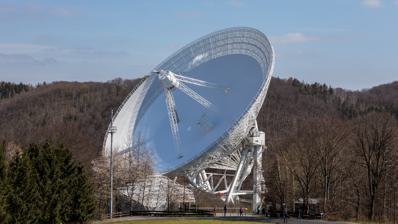
Building: Effelsberg 100-m Radio Telescope
Country: Germany
Year built: 1971
Radio telescope in Bad Münstereifel, Germany Effelsberg 100-m Radio Telescope Part of European VLBI Network Location(s) Effelsberg, Bad Münstereifel , Euskirchen , Cologne , North Rhine-Westphalia , Germany Coordinates 50°31′29″N 6°52′58″E / 50.5247°N 6.8828°E / 50.5247; 6.8828 Organization Max Planck Institute for Radio Astronomy Altitude 319 m (1,047 ft) Wavelength 408, 86,000 MHz (73.48, 0.35 cm) Built 1968–1971 ( 1968–1971 ) Telescope style radio telescope Diameter 100 m (328 ft 1 in) Collecting area 7,850 m 2 (84,500 sq ft) Focal length 30 m (98 ft 5 in) Website www .mpifr-bonn .mpg .de /en /effelsberg Location of Effelsberg 100-m Radio Telescope Related media on Commons The Effelsberg 100-m Radio Telescope is a radio telescope in the Ahr Hills (part of the Eifel ) in Bad Münstereifel , Germany . Inaugurated in 1972, for 29 years the Effelsberg Radio Telescope was the largest fully steerable radio telescope on Earth, surpassing the Lovell Telescope in the UK. In 2000, it was surpassed by the Green Bank Observatory 's Robert C. Byrd Green Bank Telescope in Green Bank , US, which has a slightly larger elliptical 100 by 110-metre aperture. View of the altazimuth mount Geography The telescope is located about 1.3 km northeast of Effelsberg, a southeastern part of the town of Bad Münstereifel in North Rhine-Westphalia . It is less than 300 m west of the 398 m high Hünerberg, which is in neighbouring Rhineland-Palatinate . The boundary is a stream, the Effelsberger Bach, which runs only a few metres east of the telescope. The Effelsberger Bach is 6.5 km long, flowing from the Effelsberger Wald into the Sahrbach, which in turn flows south and into the Ahr river. A hiking path leads past the telescope; in 2004 part of this was turned into a planet trail with information panels about the Solar System with its planets . The trail ends at the 39 cm model of the Sun next to the visitor centre. Radio telescope The Effelsberg radio telescope is operated by the Max Planck Institute for Radio Astronomy in Bonn , the radio astronomy institute of the Max-Planck-Gesellschaft . It was constructed from 1968 to 1971 and inaugurated on 1 August 1972. A major technical difficulty in building a radio telescope of 100 m diameter was how to deal with the deformation of the mirror due to gravity when it is rotated to point in a different direction. The mirror must have a precise parabolic shape to focus the radio waves, but a conventionally-designed dish of this size would "sag" slightly when rotated so the mirror loses its parabolic shape. The Effelsberg telescope uses a novel computer-designed mirror support structure which deforms in such a way that the deformed mirror will always take a parabolic shape. The focus will move during such deformation, and the feed antenna suspended in front of the mirror is moved slightly by the computer control system as the telescope is rotated to keep it at the focus. Tests after completion of the telescope showed that the intended accuracy of the mirror surface of 1 mm had not only been met, but exceeded significantly. About 45% of the observing time is available to external astronomers. The Effelsberg 100-m telescope was involved in several surveys, including the one at 408 MHz (73 cm) by Haslam et al. Technical data of the antenna Reflector Diameter 100 m Aperture 7,854 m 2 Number of Surface Elements (Panels) 2,352 Shape Accuracy of Surface < 0.5 mm Focal Length in Prime Focus 30 m Secondary Mirror Diameter (Gregory-Reflector) 6.5 m Aperture Stop – in Prime Focus f/0.3 – in Secondary Focus f/3.85 Angular Resolution (Beam Width) – at 21 cm wavelength (1.4 GHz) 9.4' (arc minutes) – at 3 cm wavelength (10 GHz) 1.15' (arc minutes) – at 3.5 mm wavelength (86 GHz) 10" (arc seconds) Azimuth Track Diameter 64 m Setting Accuracy of Track ±0.25 mm Azimuth Range 480° Maximum Rotation Speed 30°/min. Pointing Accuracy – Blind Pointing 10" – Repeatability 2" Power Output of the 16 Azimuth Drives 10.2 kW each Radius of Elevation Gear Track 28 m Elevation Range from 7° to 94° – during observations from 8.1° to 89° Maximum Tilt Speed 16°/min. Power Output of the 4 Elevation Drives 17.5 kW each Total Weight 3,200 t Construction Period 1968–1971 Height of Track above Sea Level 319 m Commencement of Operation 1 August 1972 Constructed by Arbeitsgemeinschaft Krupp /MAN See also Wikimedia Commons has media related to Radiotelescope Effelsberg . Stockert Radio Telescope Lovell Telescope – at Jodrell Bank Observatory References